Tour du Lac

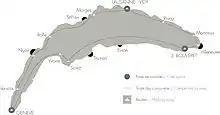
Routing of the regatta around Lake Geneva

The starting point of the regatta is the mole of the club "Société Nautique de Genève". Traditionally the route runs on the Swiss lakeside past Nyon, Lausanne, Vevey and Montreux to the end of the lake in Villeneuve. Afterwards the boats row along the French lake side past the cities of Le Bouveret, Evian and Yvoire back to Geneva. Because of the adverse external conditions in some years the route was changed in the short-run. In addition, for reasons of safety, every boat is escorted by a motorboat.